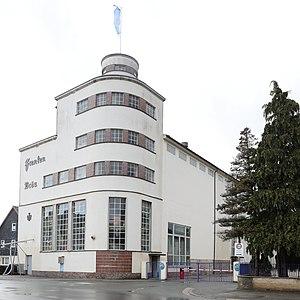
La Franken Bräu est une brasserie à Mitwitz, en Allemagne.